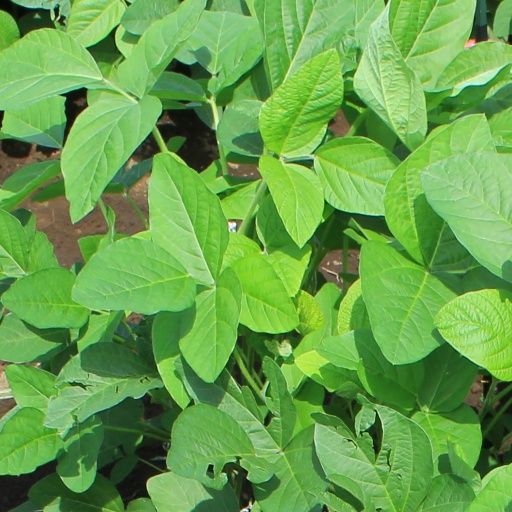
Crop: soybean